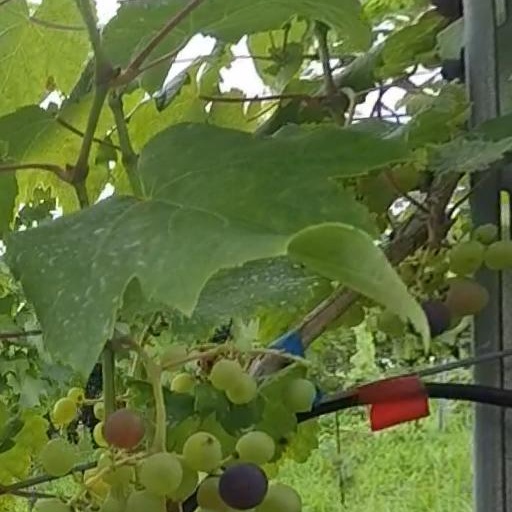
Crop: grape